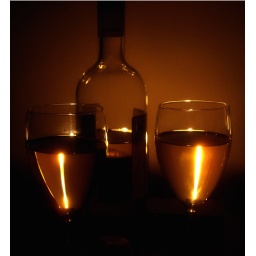
candle in the glass